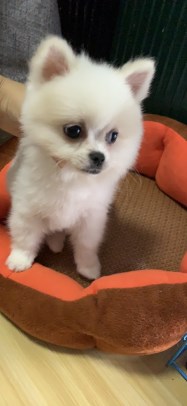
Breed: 1936-n000005-Pomeranian